County Hall, Dorchester

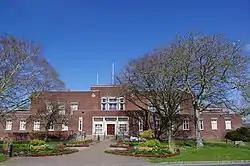
County Hall

The County Hall is a municipal facility at Colliton Park in Dorchester, Dorset, England.